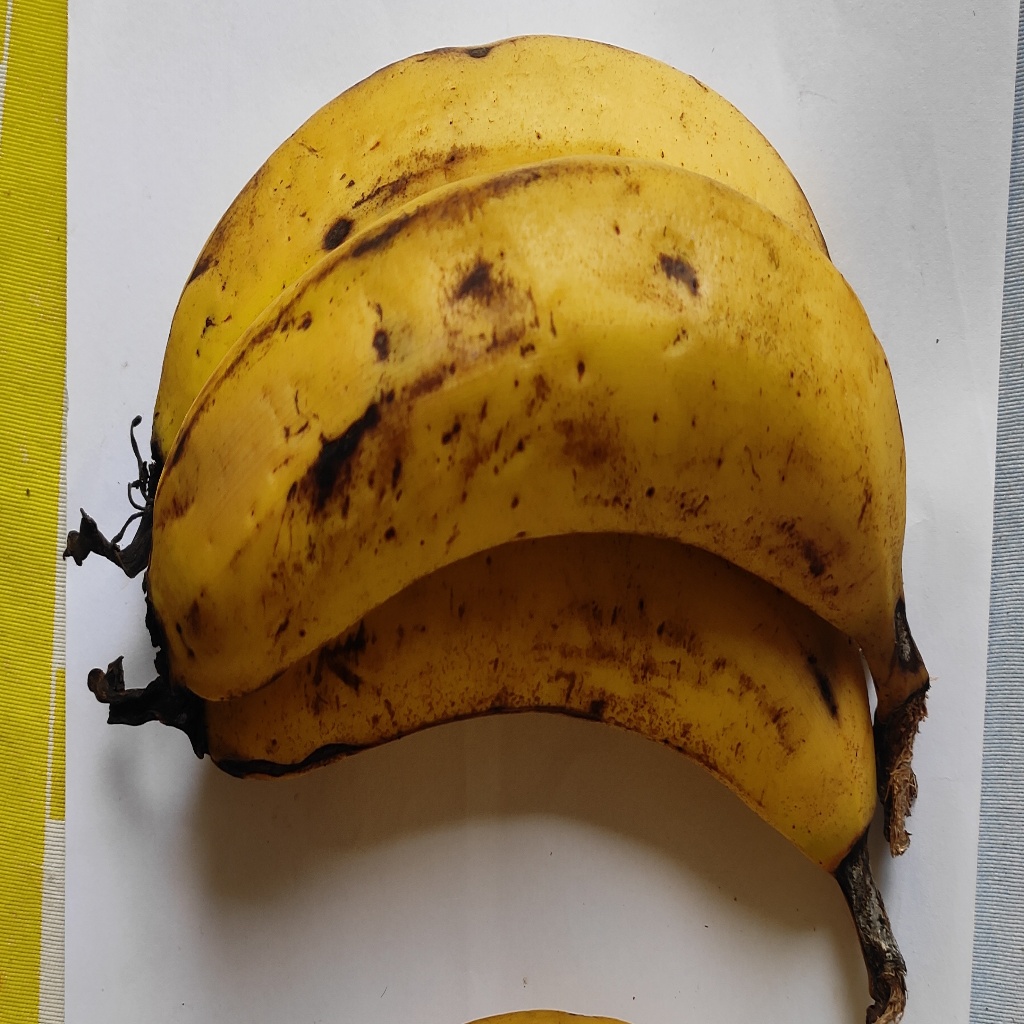
Crop: banana
Quality class: Class_A